Gunpowder

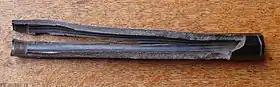
Burst barrel of a muzzle loader pistol replica, which was loaded with nitrocellulose powder instead of black powder and could not withstand the higher pressures of the modern propellant

On the origins of gunpowder technology, historian Tonio Andrade remarked, "Scholars today overwhelmingly concur that the gun was invented in China." Gunpowder and the gun are widely believed by historians to have originated from China due to the large body of evidence that documents the evolution of gunpowder from a medicine to an incendiary and explosive, and the evolution of the gun from the fire lance to a metal gun, whereas similar records do not exist elsewhere. As Andrade explains, the large amount of variation in gunpowder recipes in China relative to Europe is "evidence of experimentation in China, where gunpowder was at first used as an incendiary and only later became an explosive and a propellant... in contrast, formulas in Europe diverged only very slightly from the ideal proportions for use as an explosive and a propellant, suggesting that gunpowder was introduced as a mature technology."